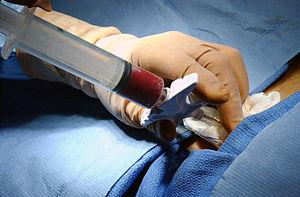
La leucémie aigüe myéloïde, aussi appelée leucémie aigüe myéloblastique, est un cancer de type hémopathie maligne affectant les cellules hématopoïétiques de la moelle osseuse. Les cellules leucémiques, appelées blastes, sont caractérisées par une incapacité à se différencier en cellules matures et par une prolifération incontrôlée. Ce dysfonctionnement de la moelle osseuse empêche la production normale des cellules sanguines et se traduit par divers syndromes cliniques, parfois très graves.
La ponction de moelle osseuse est un geste médical consistant à prélever de la moelle osseuse au niveau sternal ou iliaque et ne pouvant être réalisé que par un médecin ou un pharmacien-biologiste.
La transplantation de moelle osseuse est une greffe consistant à transférer de la moelle osseuse d'un individu à un autre souffrant d'une pathologie de sa moelle. Elle est parfois la seule voie de guérison.